Sheila Nicholls

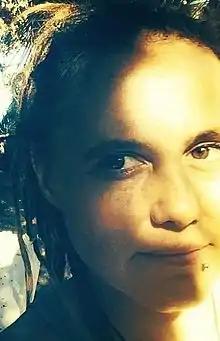
Nicholls in 2014

Sheila Elizabeth Nicholls (born 9 February 1970) is an English singer and songwriter now residing in Highland Park, Los Angeles.